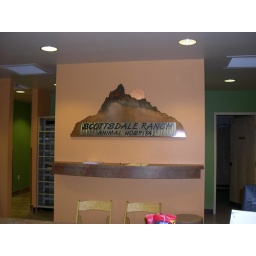
Wall in front of medical records files in reception area. The folding chairs are rented while we await office furnishings.